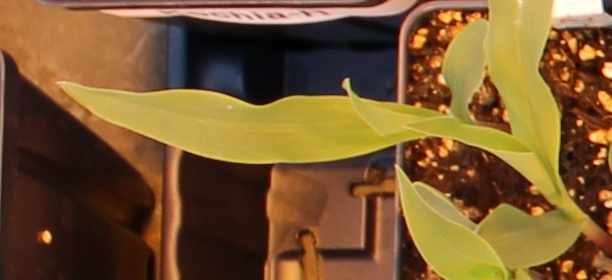
Label: Corn